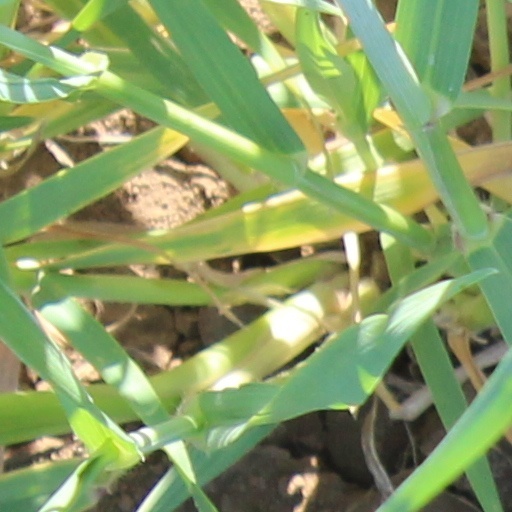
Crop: wheat